Preslav Crag

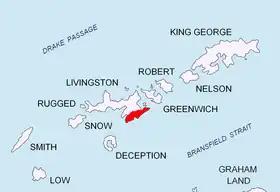
Location of Tangra Mountains on Livingston Island in the South Shetland Islands.

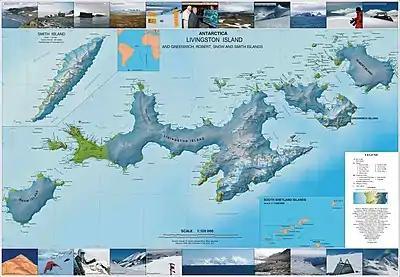
Topographic map of Livingston Island, Greenwich, Robert, Snow and Smith Islands.

Preslav Crag is a sharp peak rising to approx. 600 m in Friesland Ridge, Tangra Mountains, eastern Livingston Island in the South Shetland Islands, Antarctica. The peak has precipitous and ice-free south-western and north-eastern slopes and overlooks Prespa Glacier to the southwest and Macy Glacier to the northeast, the latter flowing between Preslav Crag and Peshev Ridge into Brunow Bay.